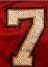
Number: 7